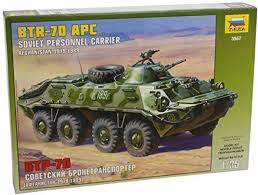
Label: BTR-70